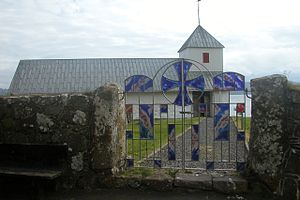
Kirkjubøur / Billeder
Kirkjubøur er Færøernes vigtigste historiske sted. Bygden er beliggende på Streymoys sydvestkyst med udsigt til Hestur og Koltur. Gennem middelalderen var Kirkjubøur bispesæde og dermed landets åndelige og kulturelle centrum.